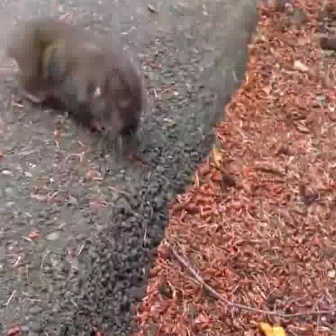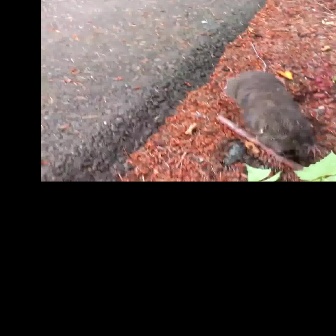
  Please identify the target specified by the bounding box [3,11,147,155] in the first image and locate it in the second image. Return the coordinates in [x_min,y_min,x_max,y_max] format.
Answer: [226,70,323,168]